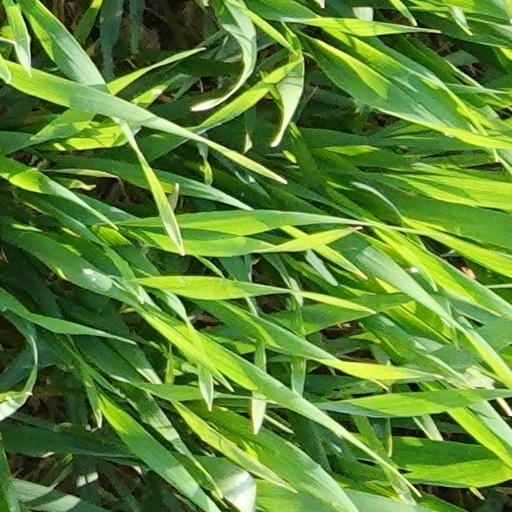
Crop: wheat